Johann Georg Albrechtsberger

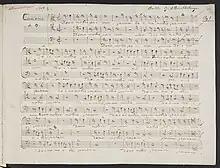
Holograph manuscript of a folio from "VII Canoni a piu voci in partitura"

His published compositions consist of preludes, fugues and sonatas for the piano and organ, string quartets, etc.; but the greater proportion of his works, vocal and instrumental, exists only in manuscript. They are in the library of the Vienna Gesellschaft der Musikfreunde. Around 1765, he wrote at least seven concerti for Jew's harp and strings (three survive in the Hungarian National Library in Budapest). They are pleasant, well-written works in the "galant" style.